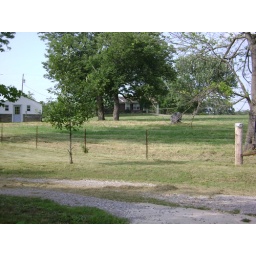
standing in the county road at the drive way looking at the front of the home and well house (well house is on the left)